Incantations (album)

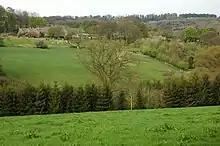
Througham Slad Manor, where the album was recorded

"Incantations" was recorded at Througham Slad between December 1977 and September 1978, during which Oldfield faced professional and personal difficulties. After some 20 minutes of music was recorded, staff at Virgin Records asked Oldfield to hear what had been done. Oldfield recalled that one day, "a delegation arrived at my house", including label founder Richard Branson. Upon hearing the music, and telling the staff that "Incantations" was to be a double album with what Oldfield called a "mathematical and classical-sounding" piece, Oldfield wrote: "They quietly sat around the place listening; at the end, Richard was his usual cheerful self but everyone else filed out in silence". Oldfield theorised that the incident helped to convince Virgin management to switch from being a predominantly progressive rock label and to begin supporting punk bands, who were becoming popular. In addition to the lack of support from his label, Oldfield became a target in the music press as being outdated and no longer in fashion. These events drained Oldfield's inspiration and enthusiasm for "Incantations" and recording slowed. He started to drink heavily, becoming more aggressive and withdrawn which ended his relationship with Critchlow's daughter Louise. He looked back on this time as when life was "really at rock bottom".